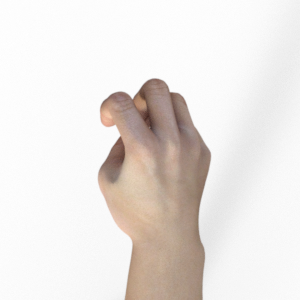
Label: rock